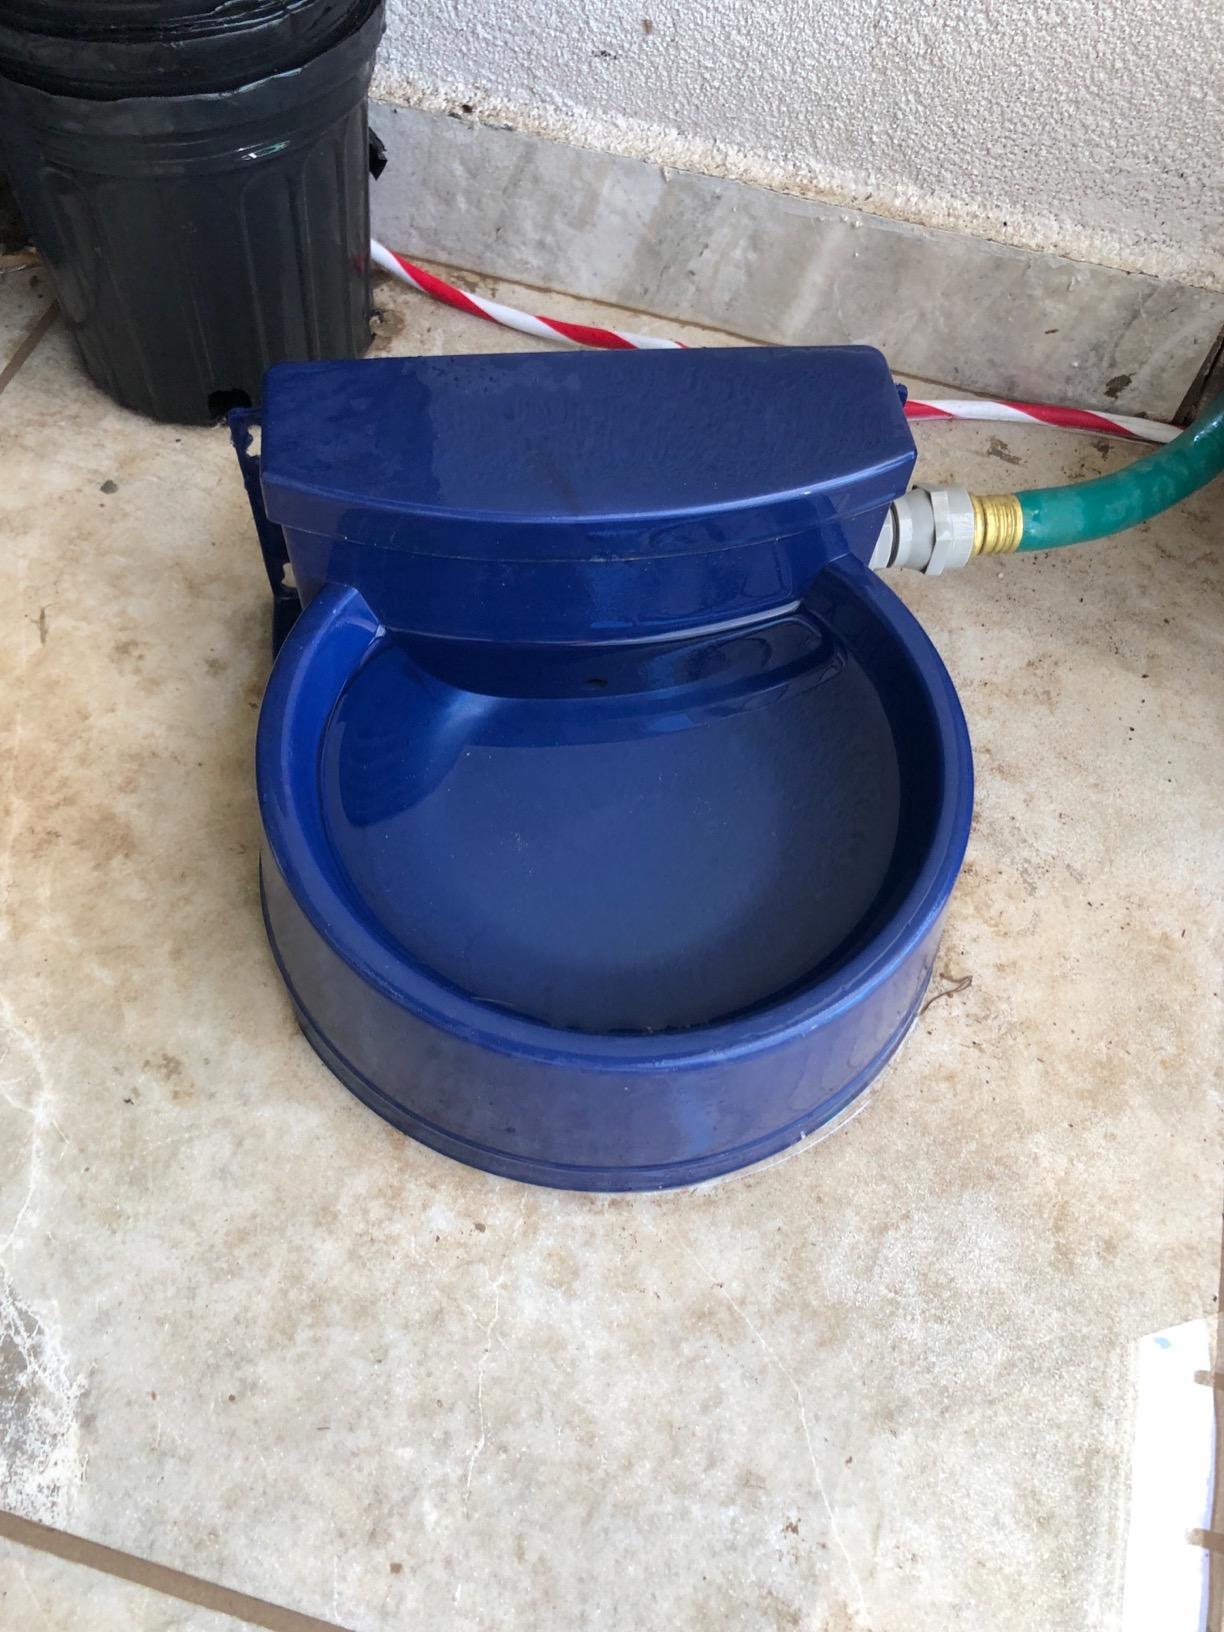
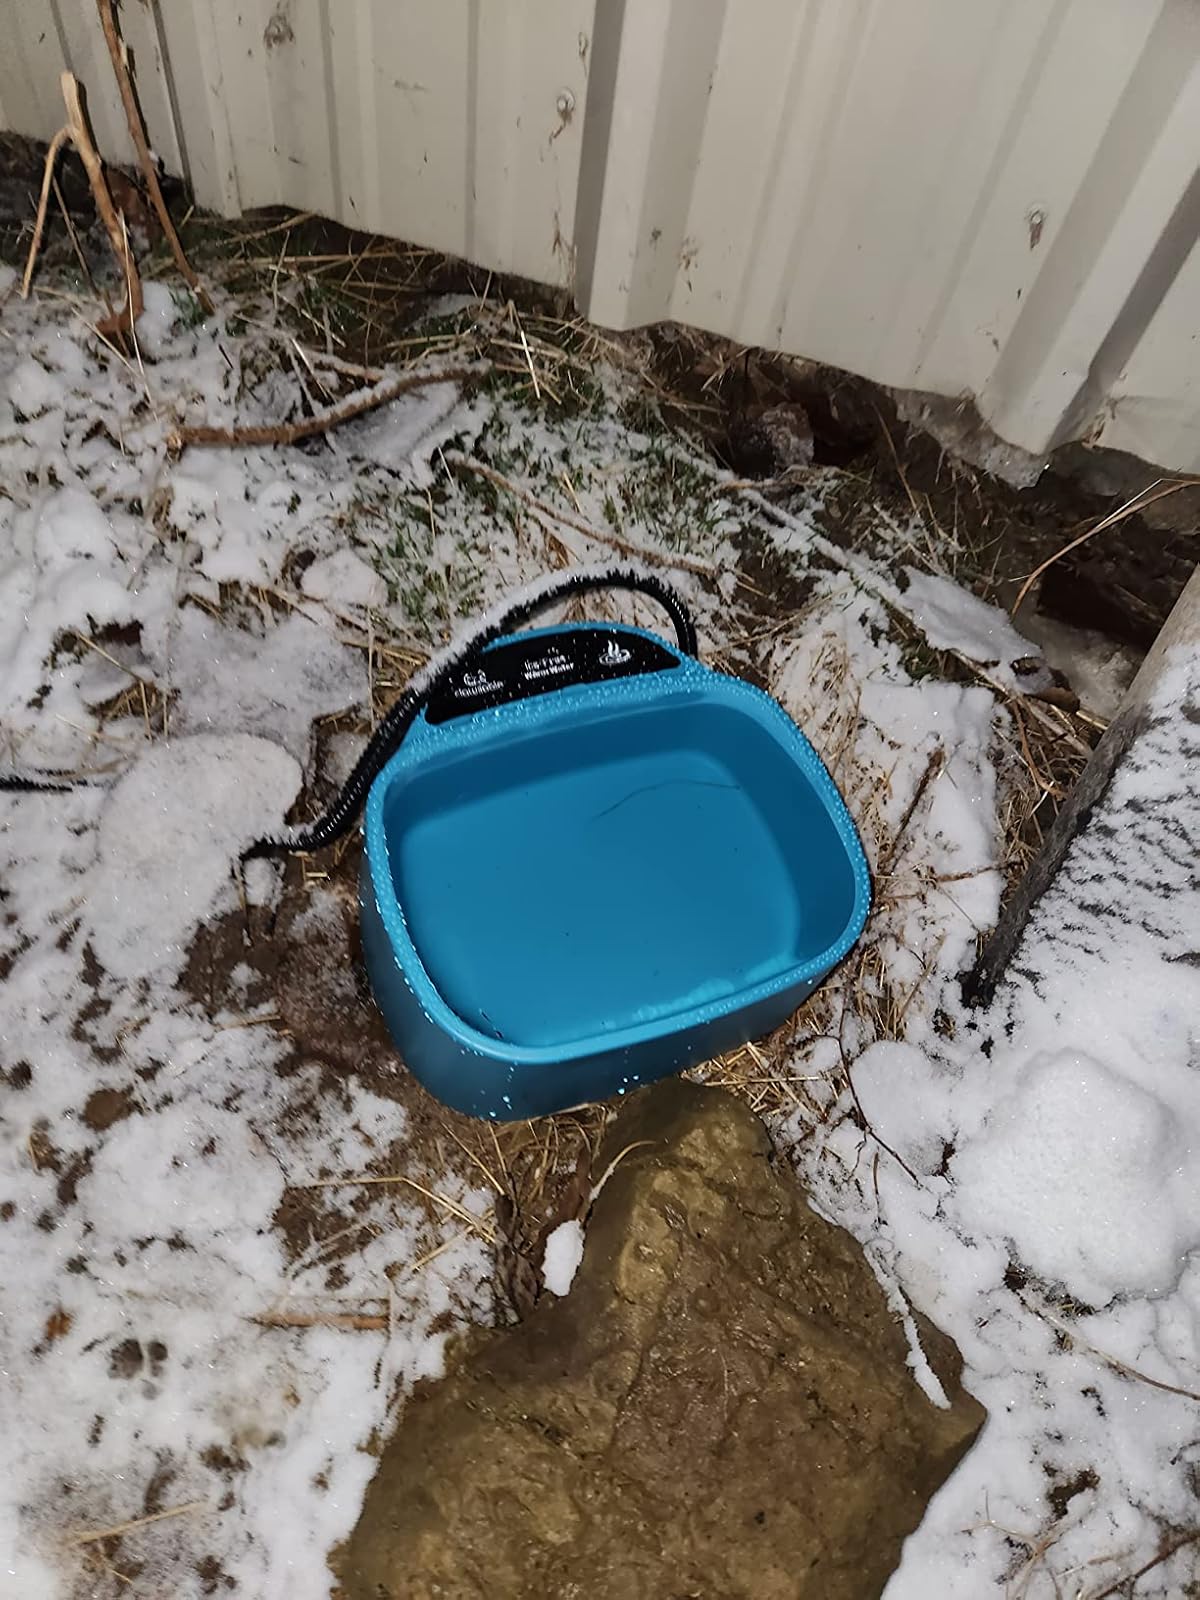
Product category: items_bowl
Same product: no